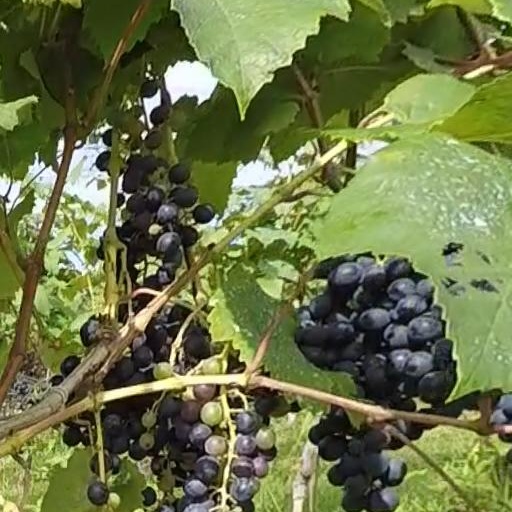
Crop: grape